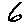
Label: 6